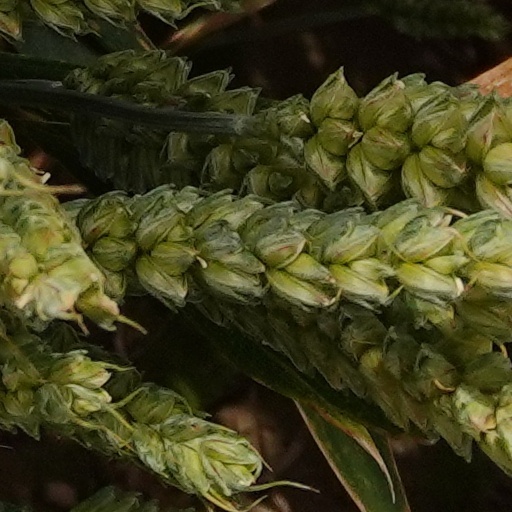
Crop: wheat